Enshi railway station

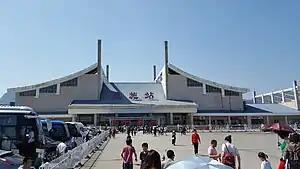

Enshi railway station, is a railway station in Enshi City, Enshi Tujia and Miao Autonomous Prefecture, Hubei Province, People's Republic of China. It is part of the Yichang–Wanzhou railway.